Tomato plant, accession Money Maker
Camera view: horizontal (90 deg, fisheye); turntable rotation: 30 degrees
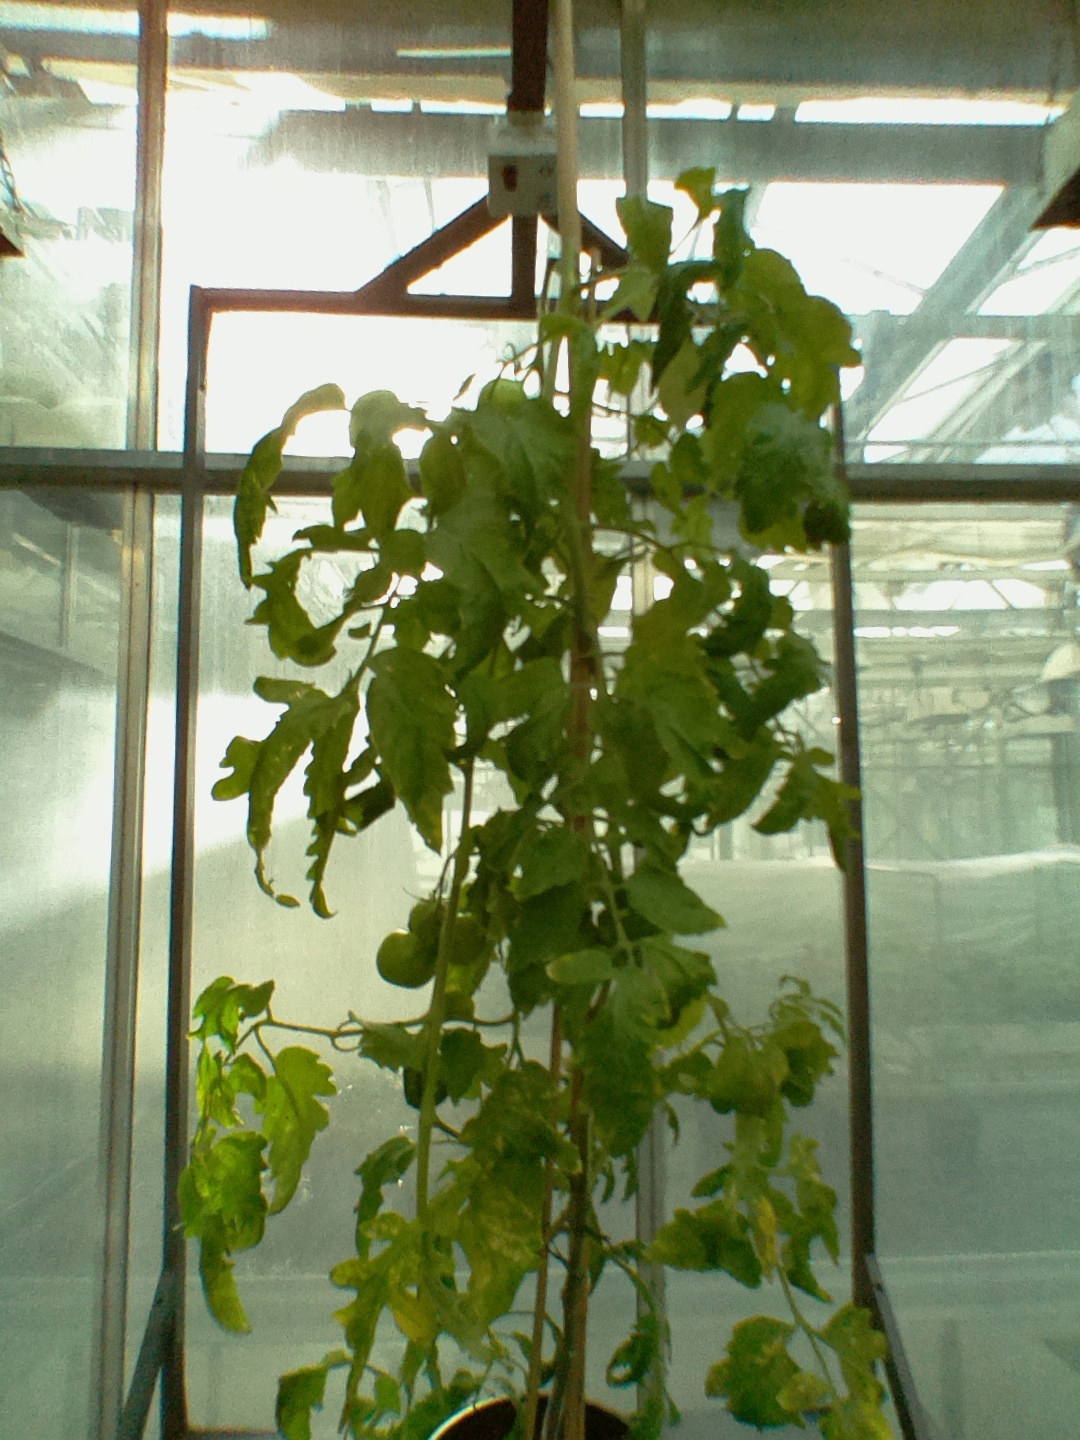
BBCH growth stage 76: 60%-70% of final fruit size